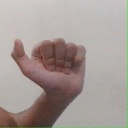
अक्षर: त